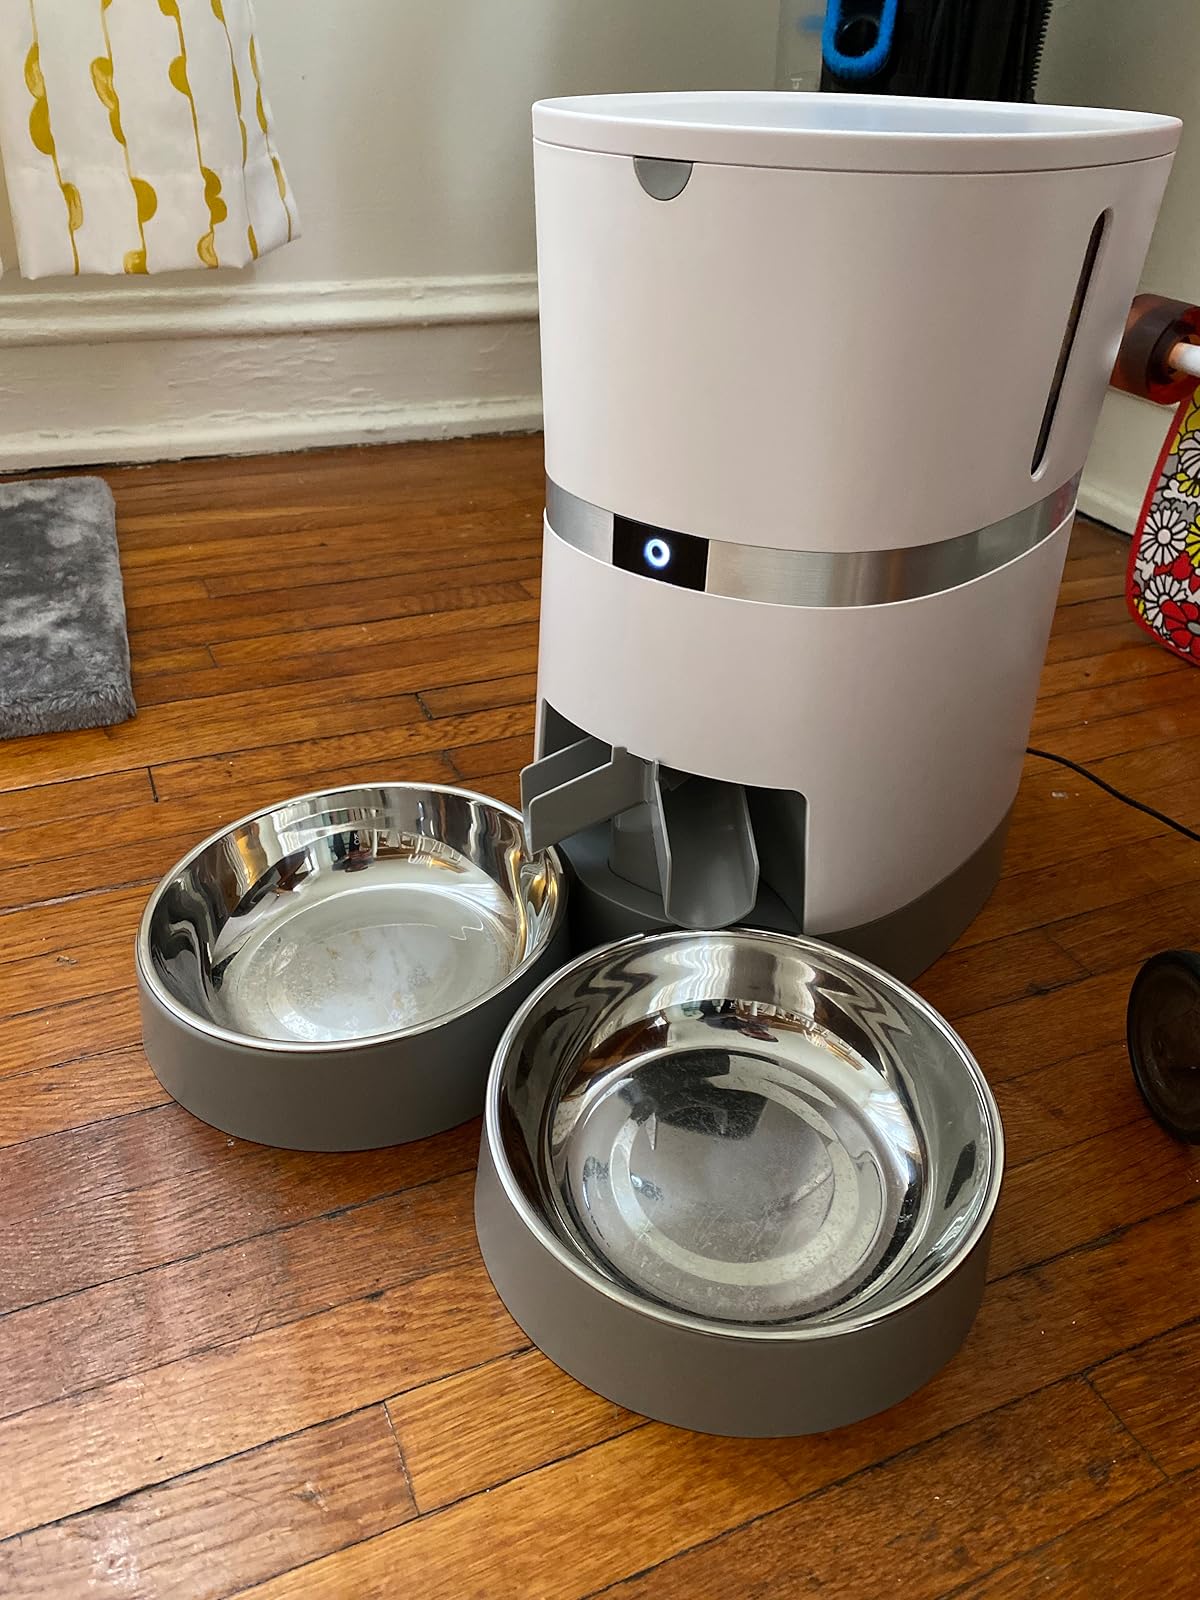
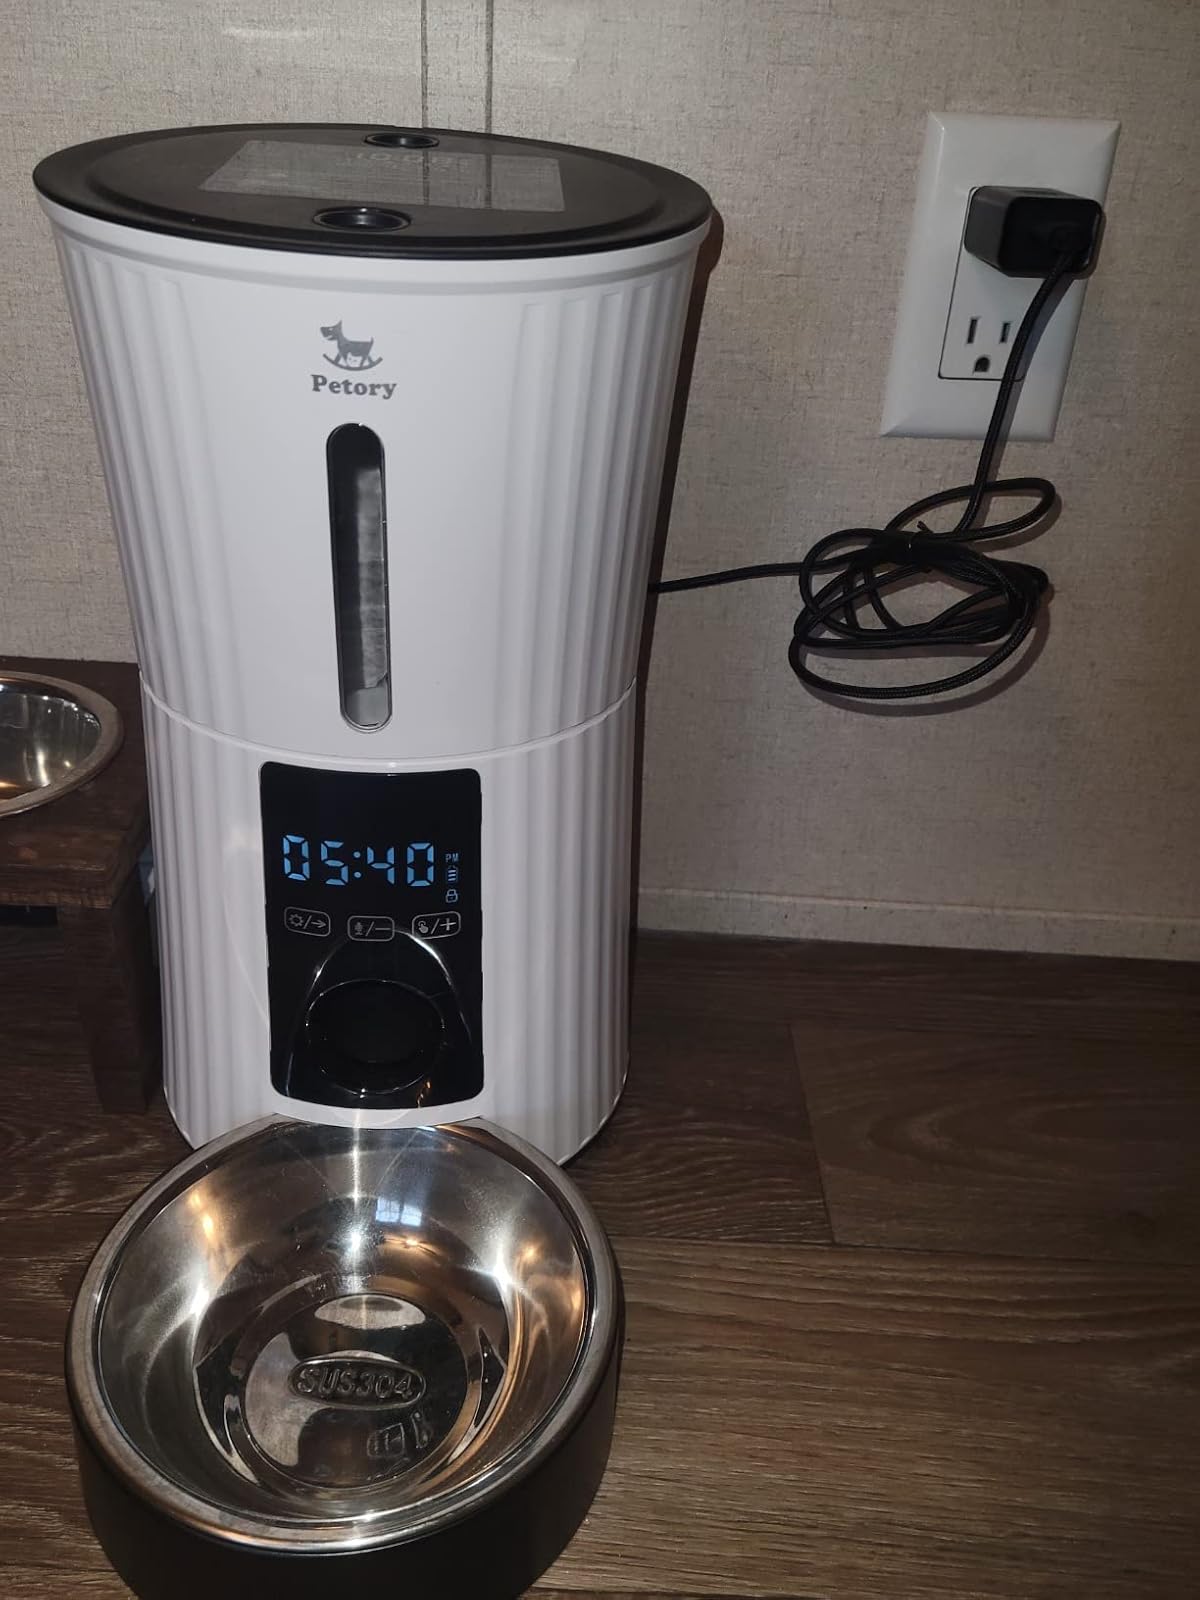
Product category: items_feeder
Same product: no